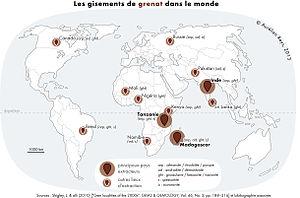
Carte des principaux pays producteurs de grenats dans le monde
Grenat désigne une famille de minéraux du groupe des nésosilicates cristallisant dans le système cristallin cubique. Les grenats de qualité gemme sont des pierres fines.